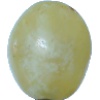
Label: Grape White 1